Aspidistra (transmitter)

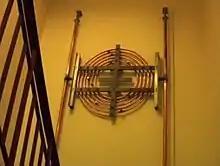
Coupling coil from the Aspidistra transmitter on display at Orfordness

A reported offer to donate the "Aspidistra" transmitter to London's Science Museum was not taken up and it was scrapped. A number of valves (tubes) and a large tuning coil were saved by FCO engineers and are now on display in the foyer of the Orfordness station. A notice there says: